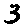
Label: 3